Health in Ethiopia

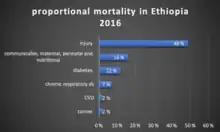
proportionate mortality in Ethiopia, 2016

Due to major life stay change and urbanisation, in the recent two decades in Ethiopia there is significant epidemiological change. Having the problem of the communicable disease as the major burden, the country is suffering from triple burden of equally significant non-communicable disease burden and emerging Injury problems.